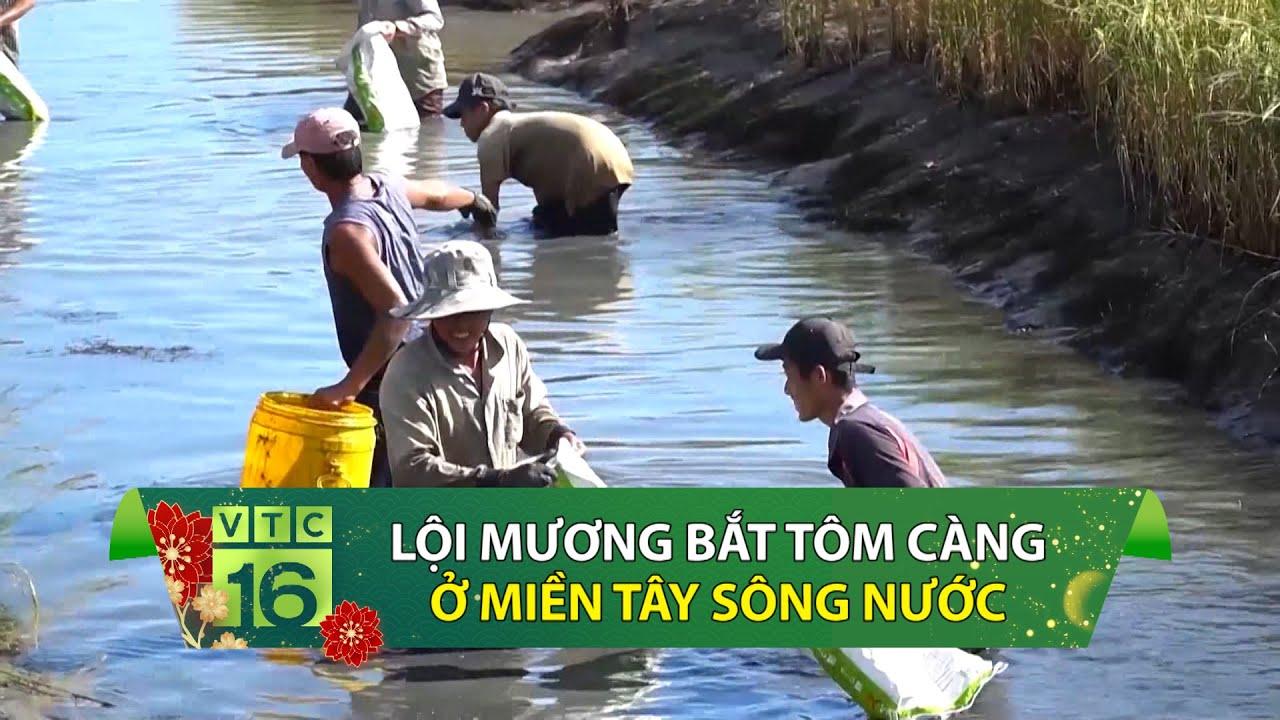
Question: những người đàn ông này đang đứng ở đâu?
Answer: ở một con mương